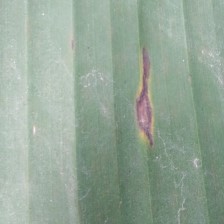
Label: sigatoka